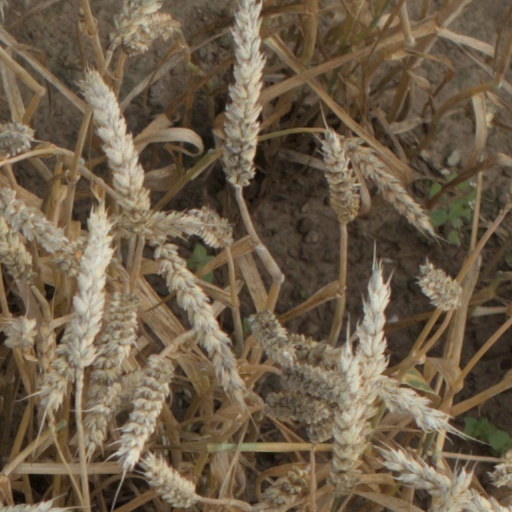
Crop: wheat